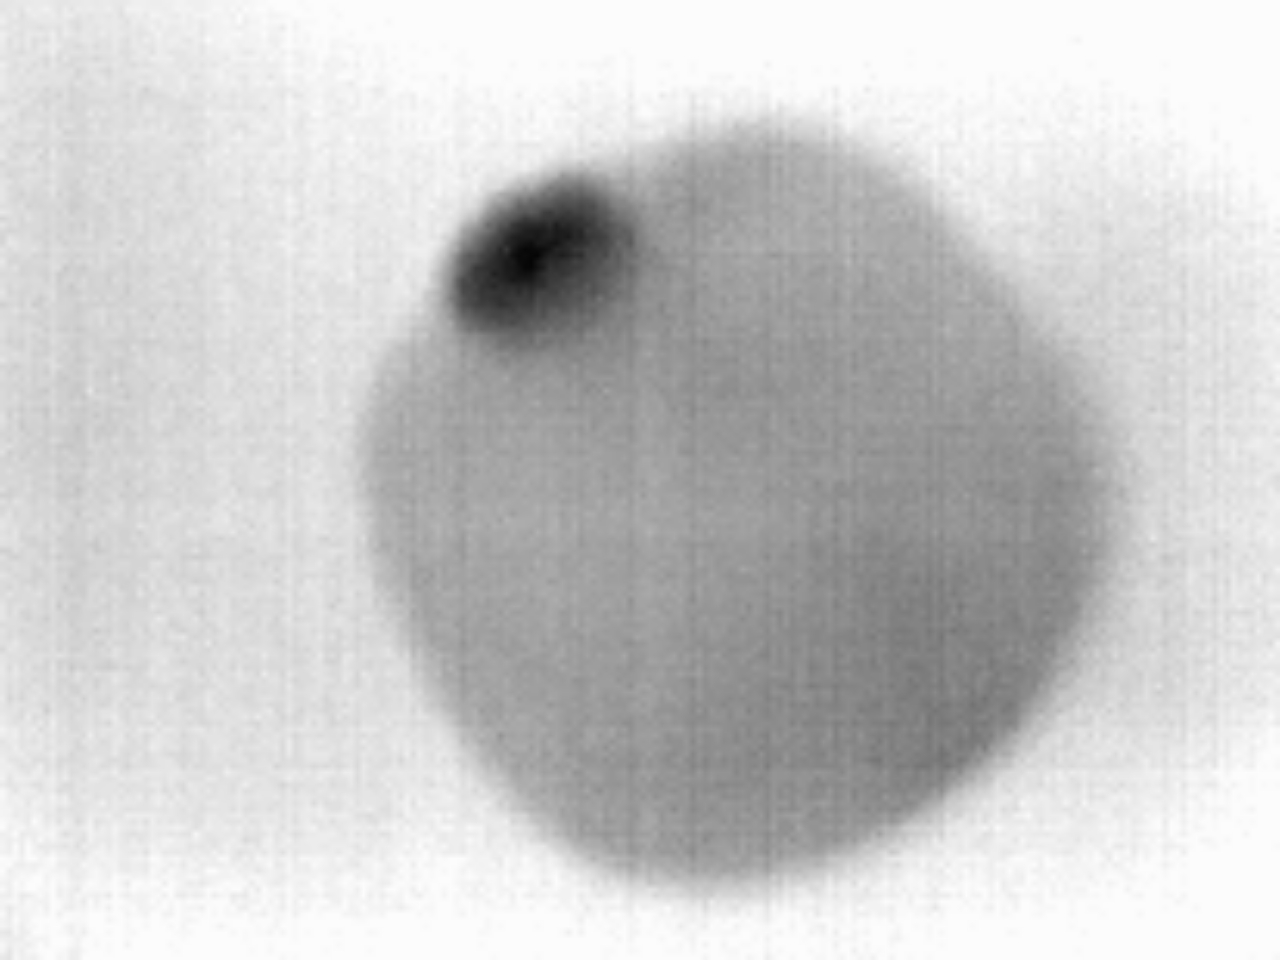
Label: No Defect